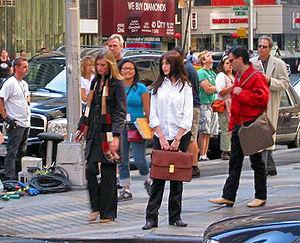
Le diable s'habille en Prada est une comédie dramatique américaine réalisée par David Frankel, sortie le 27 septembre 2006. C'est l'adaptation du roman éponyme de Lauren Weisberger, publié en 2003.